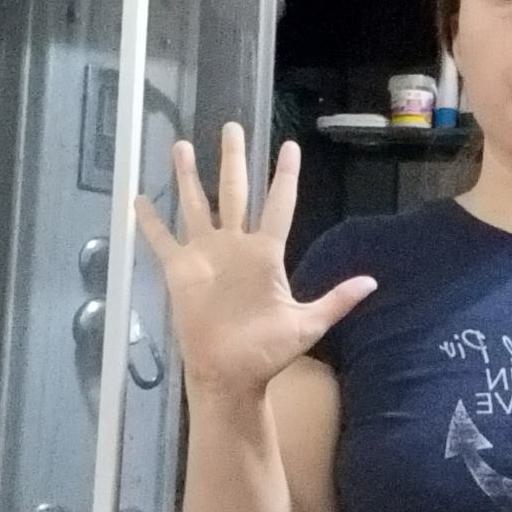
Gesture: palm